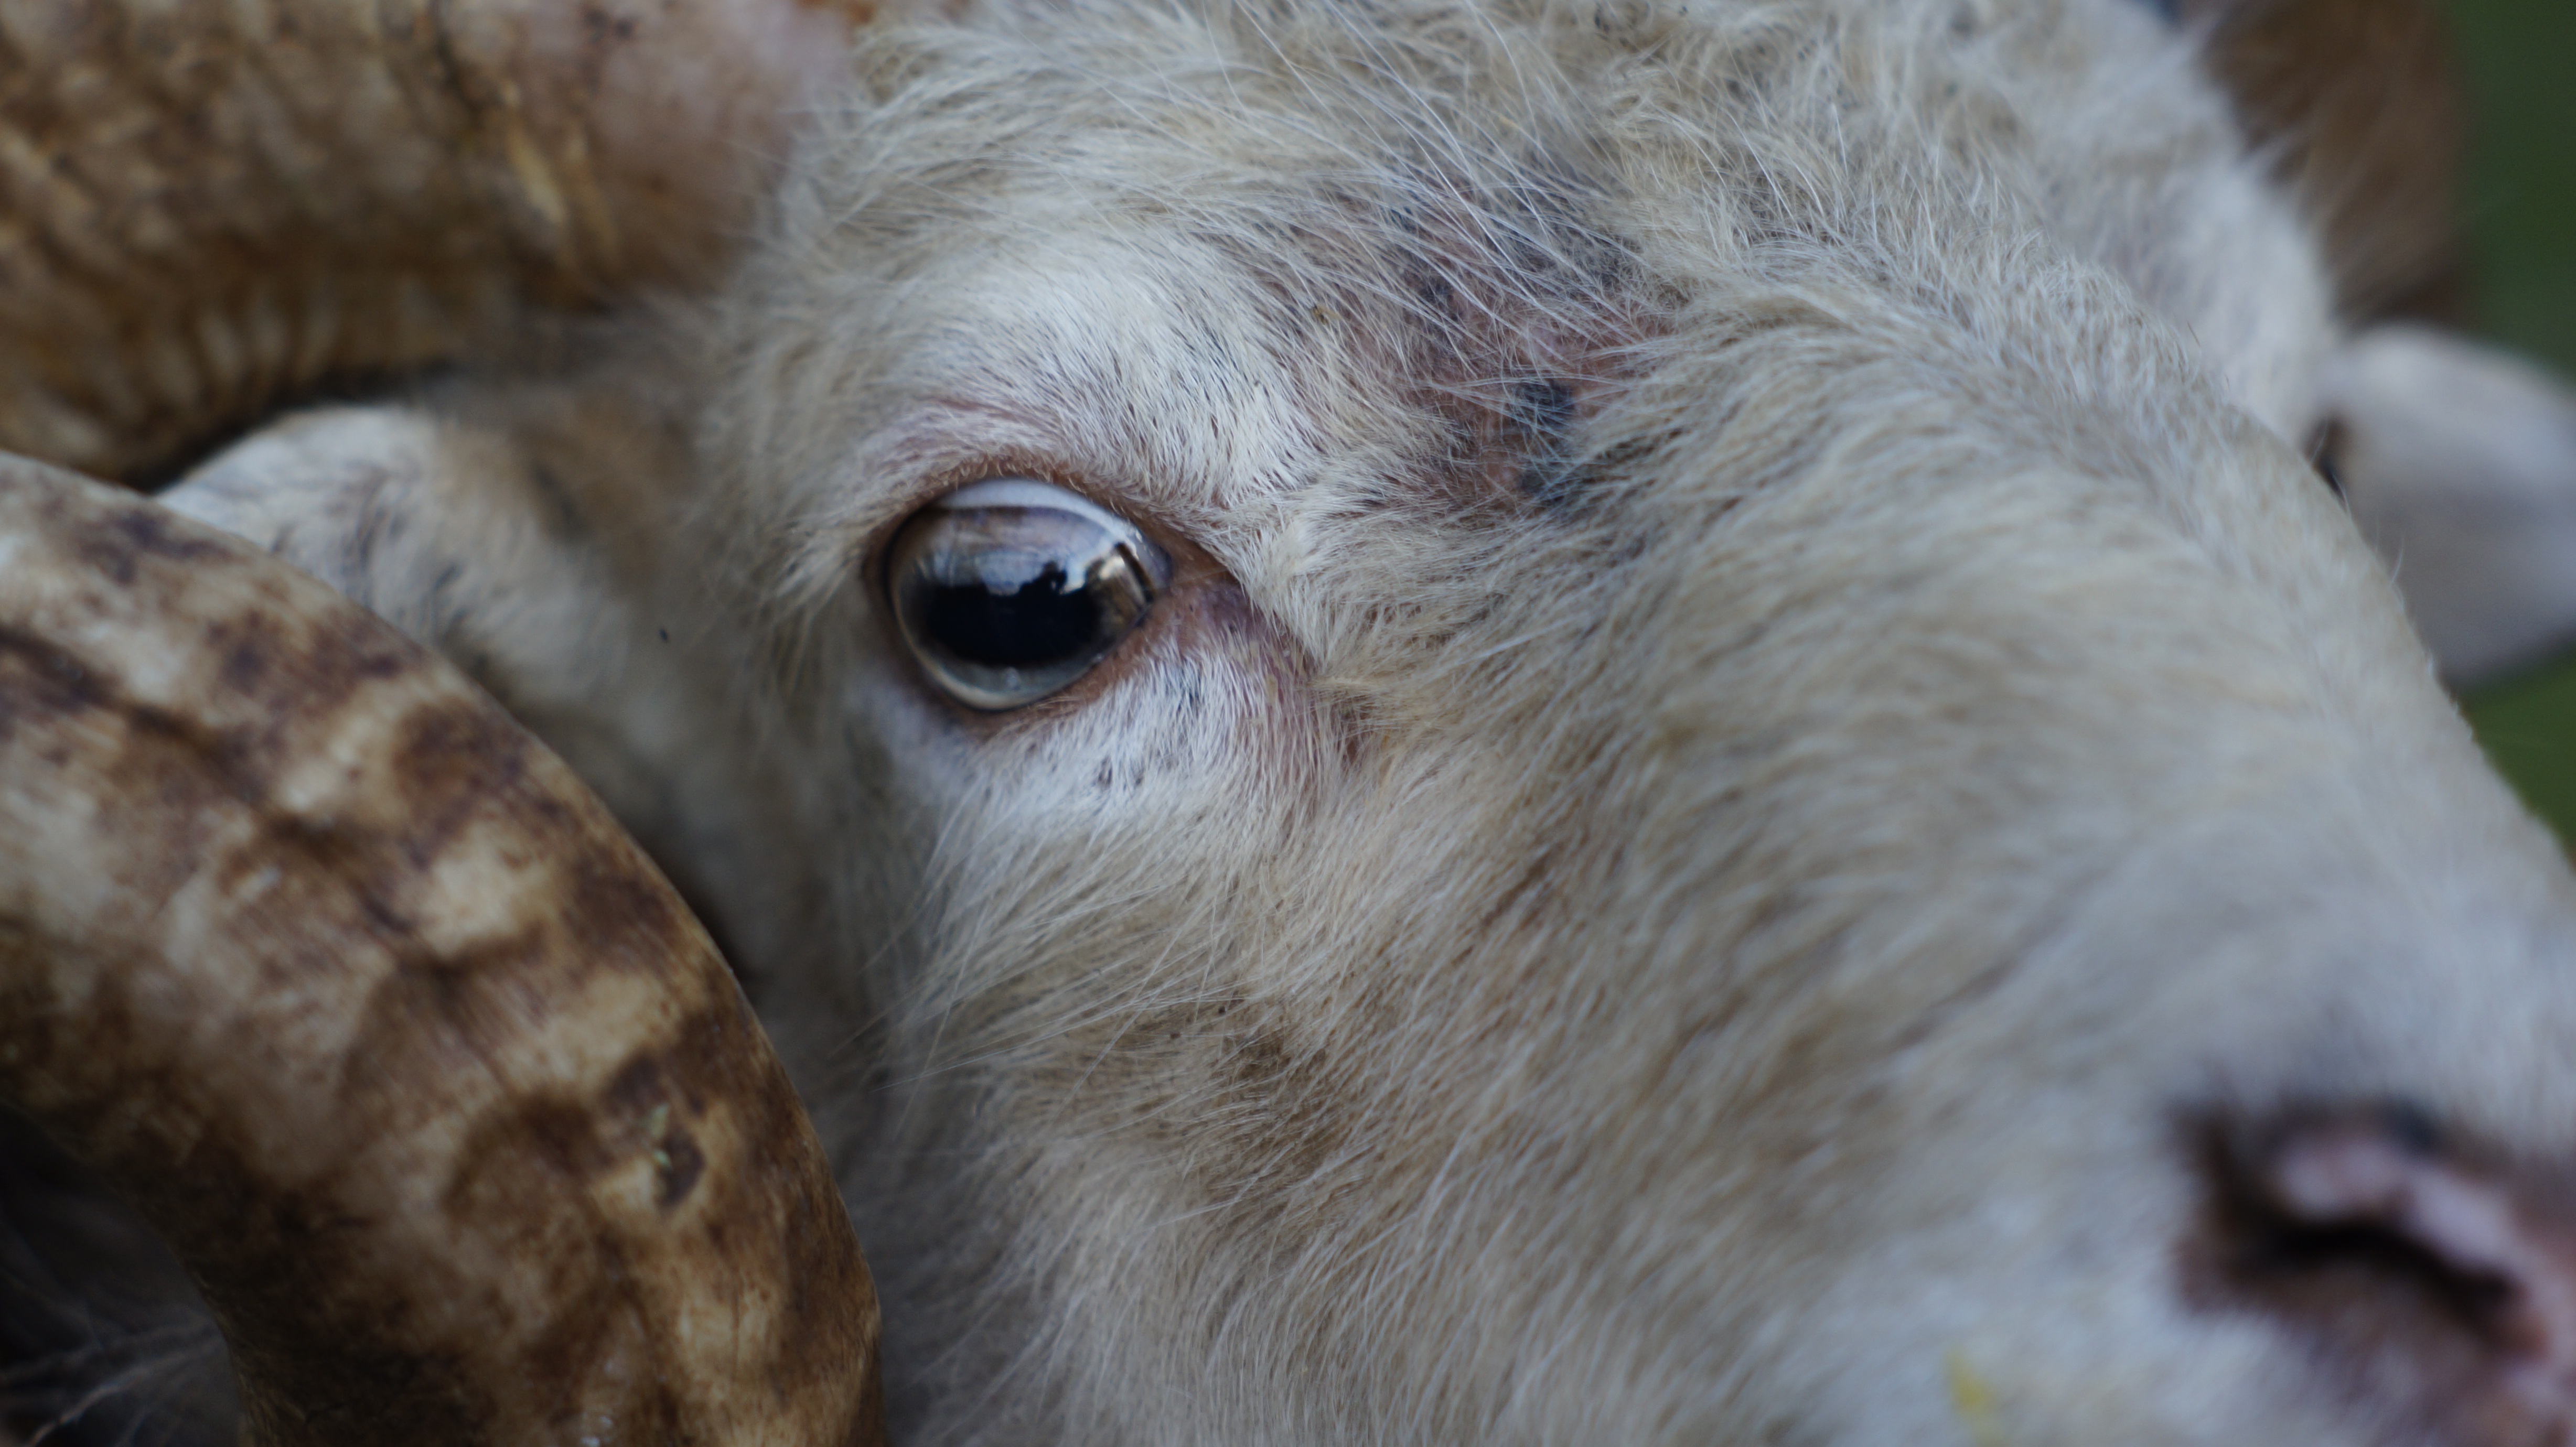
animal, wildlife, zoo, horn, livestock, sheep, mammal, fauna, close up, goats, nose, snout, eye, head, vertebrate, sheeps, cattle like mammal, cow goat family